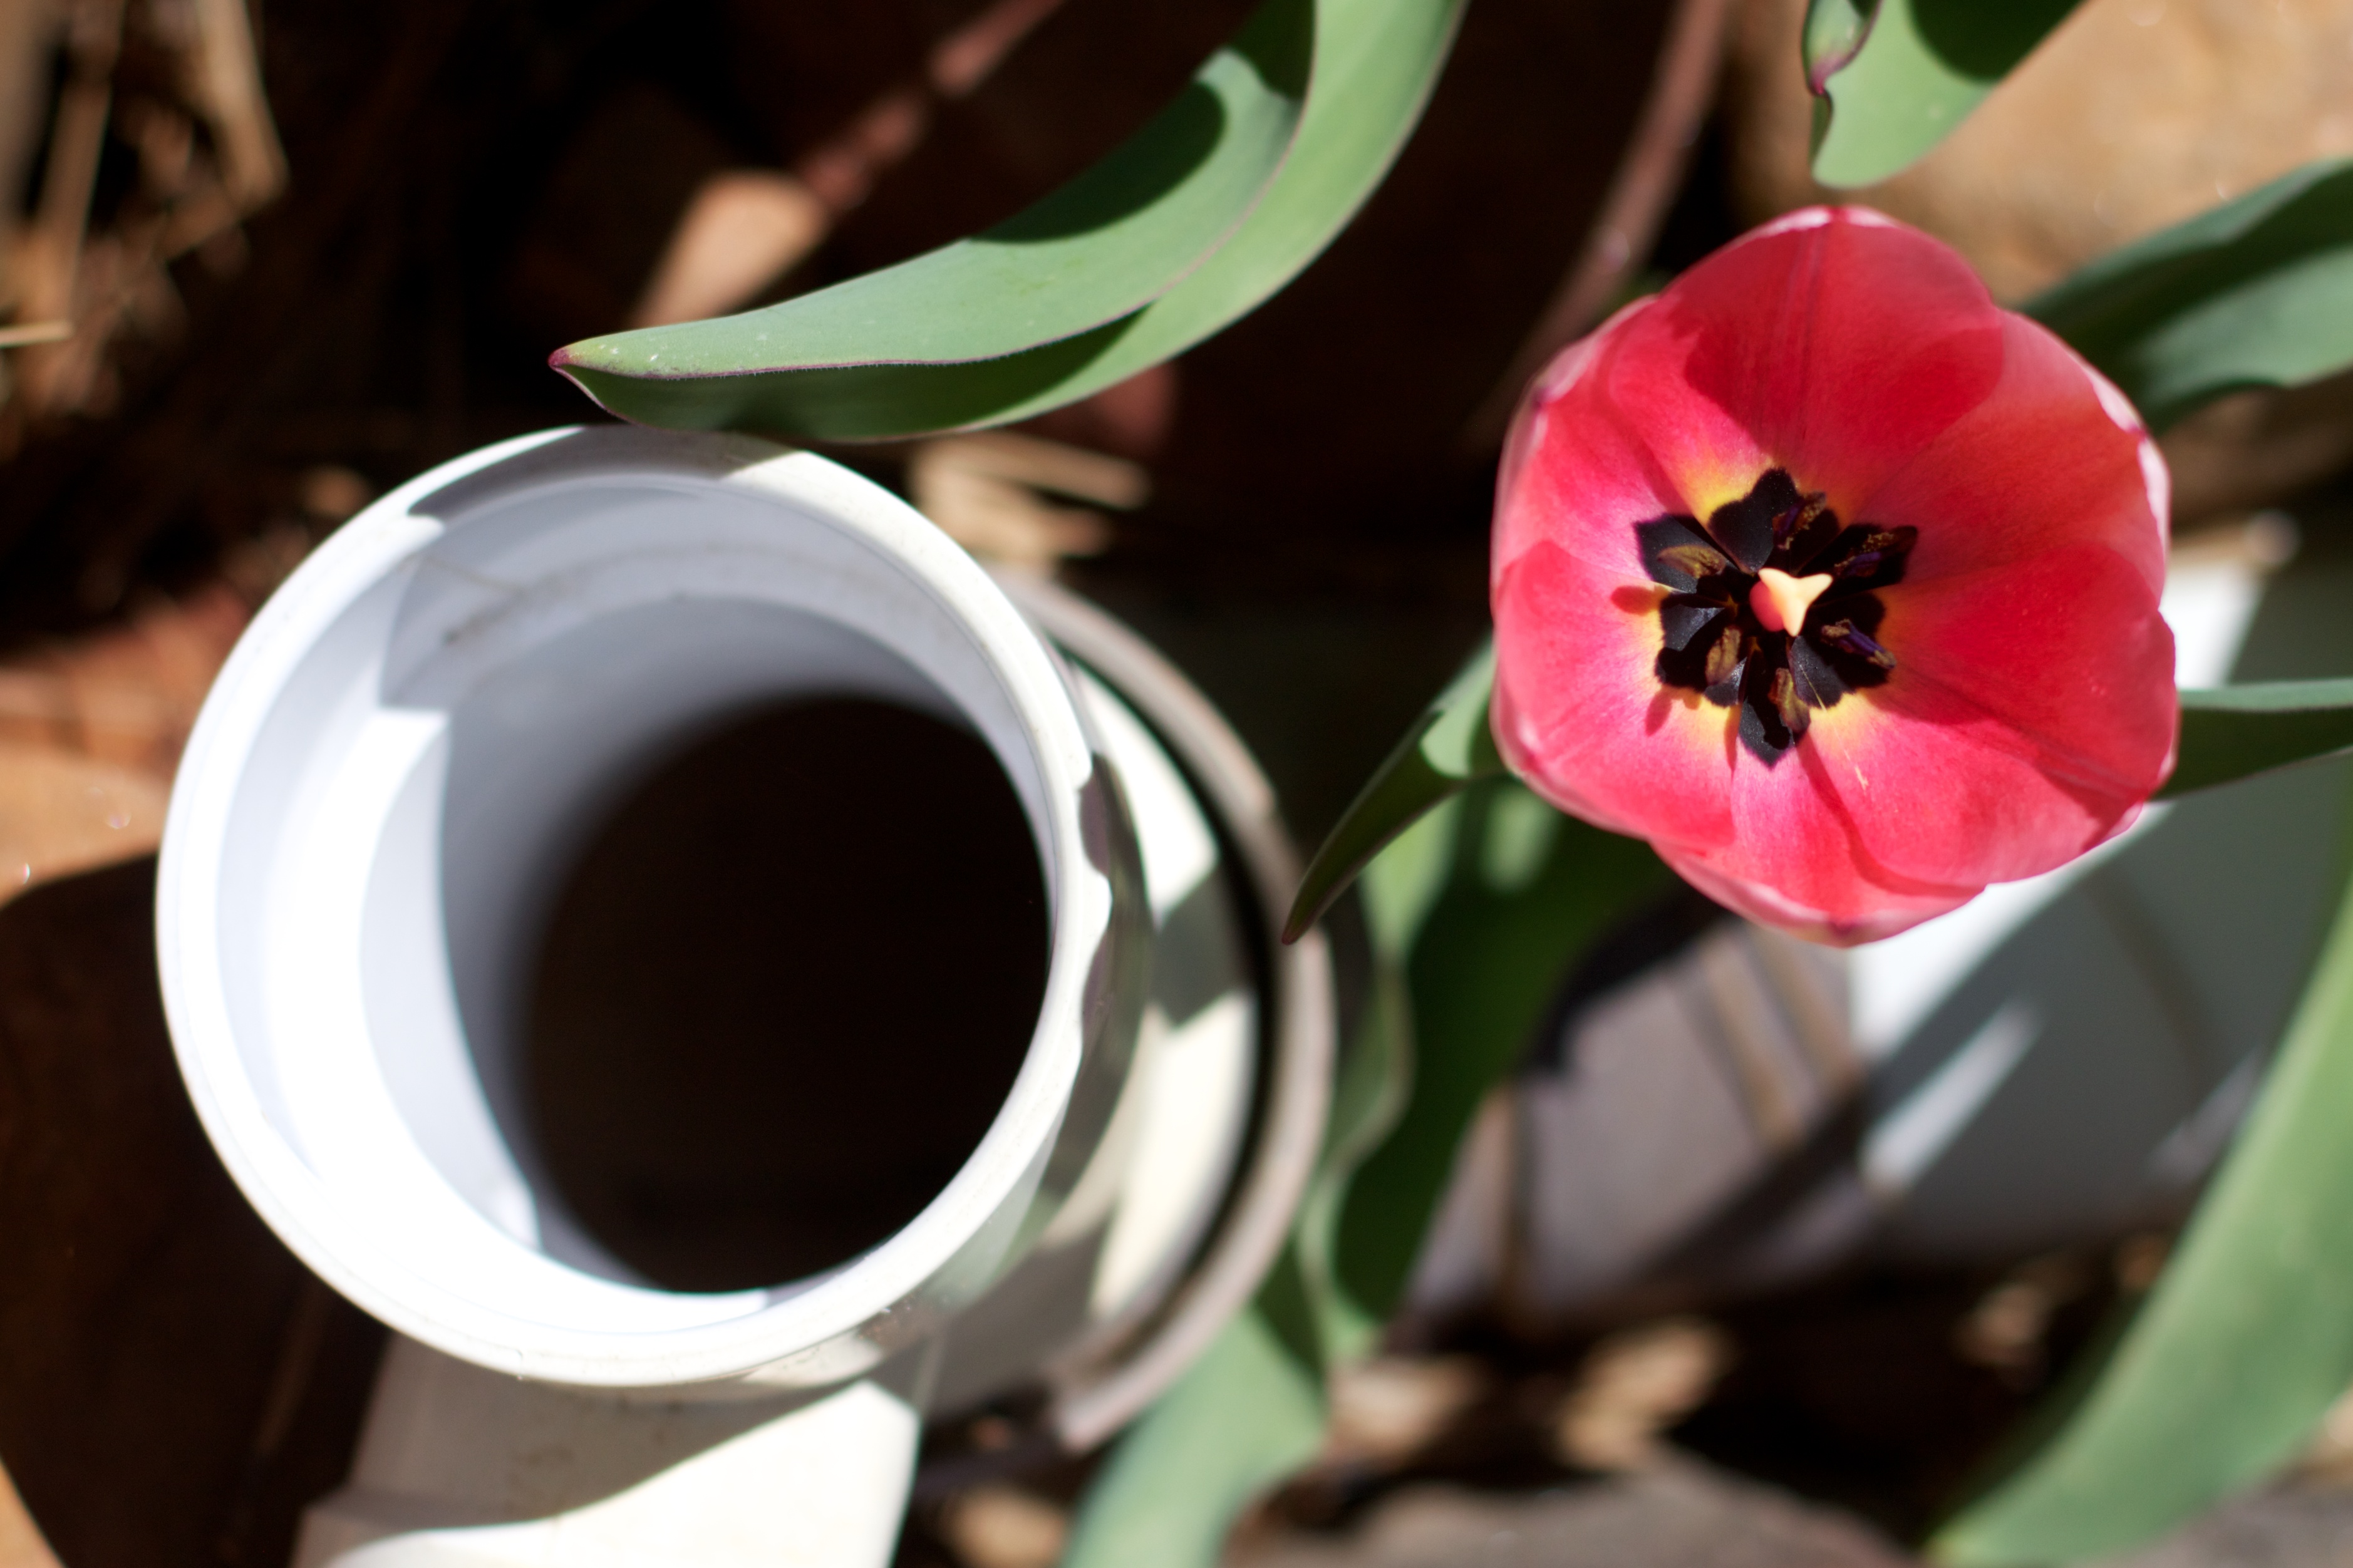
plant, flower, petal, botany, flora, macro photography, flowering plant, land plant